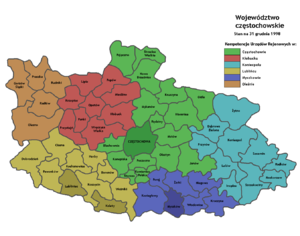
La voïvodie de Częstochowa était une unité de division administrative et un gouvernement local de Pologne entre 1975 et 1998.